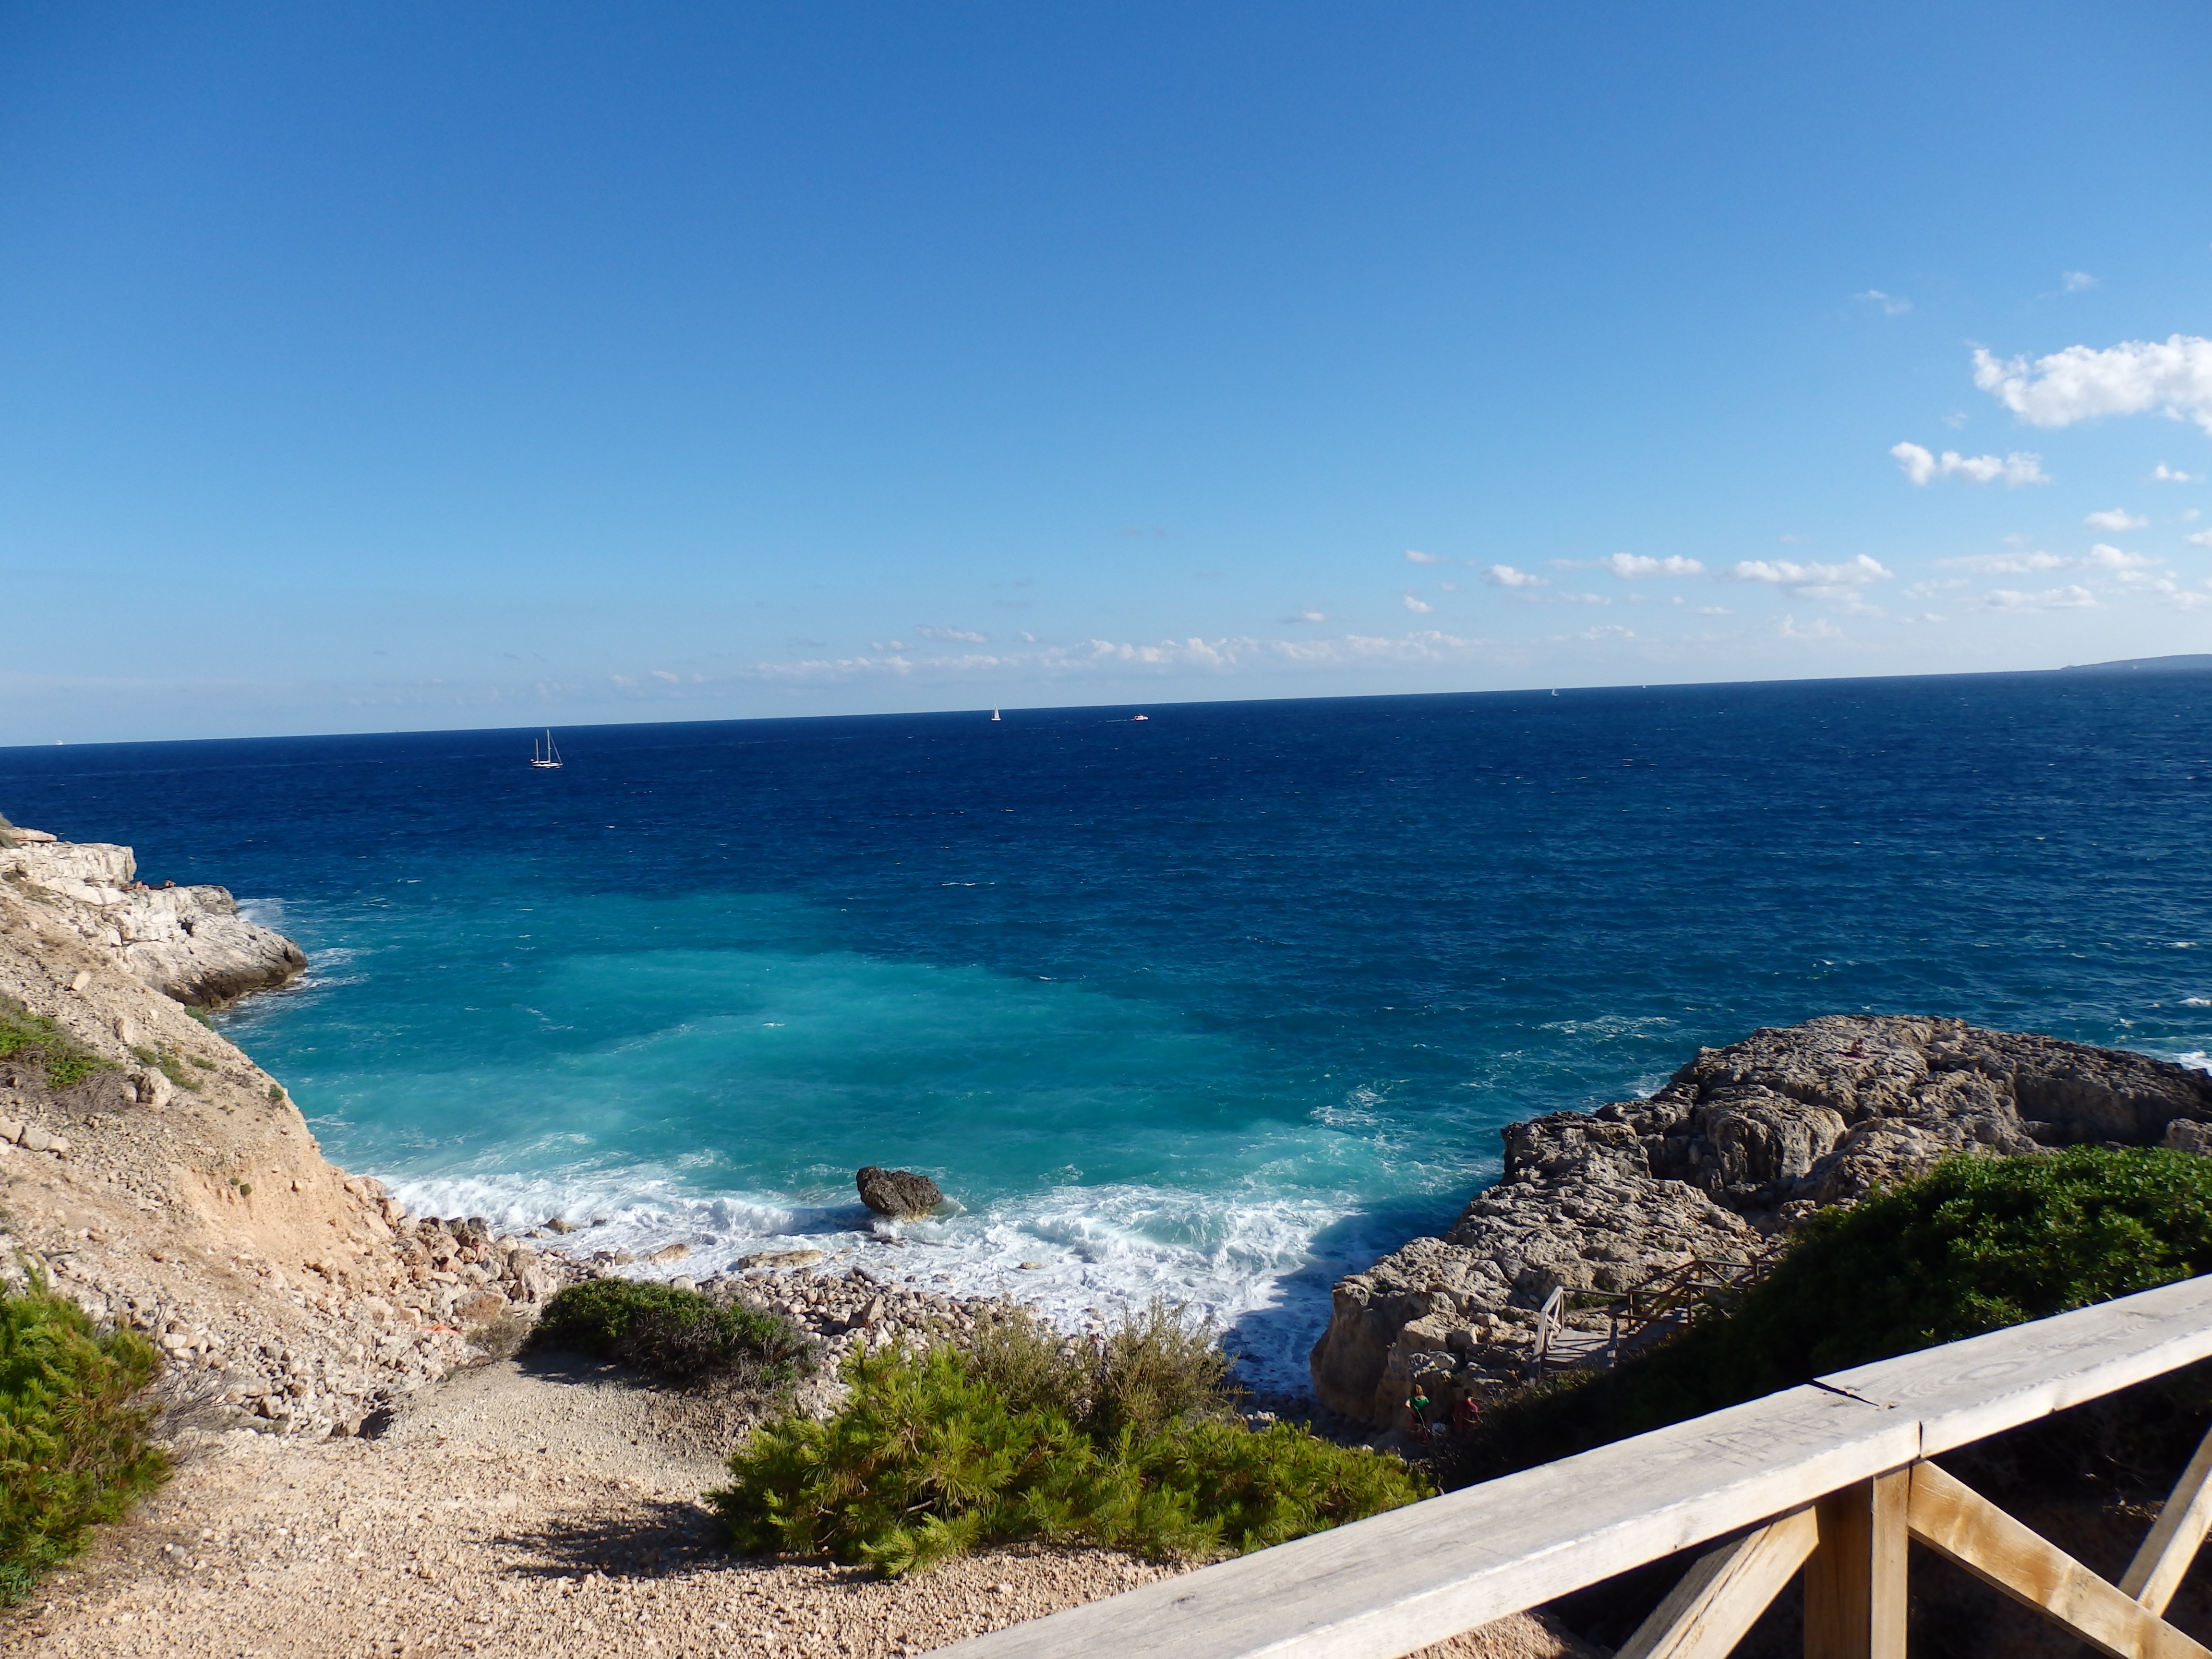
beach, sea, coast, ocean, horizon, shore, vacation, cliff, cove, bay, terrain, body of water, caribbean, cape, islet